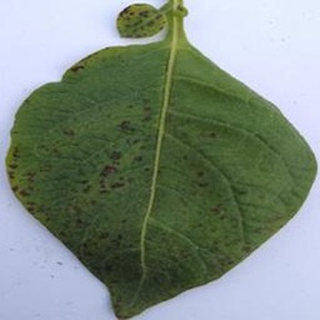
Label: potato_early_blight